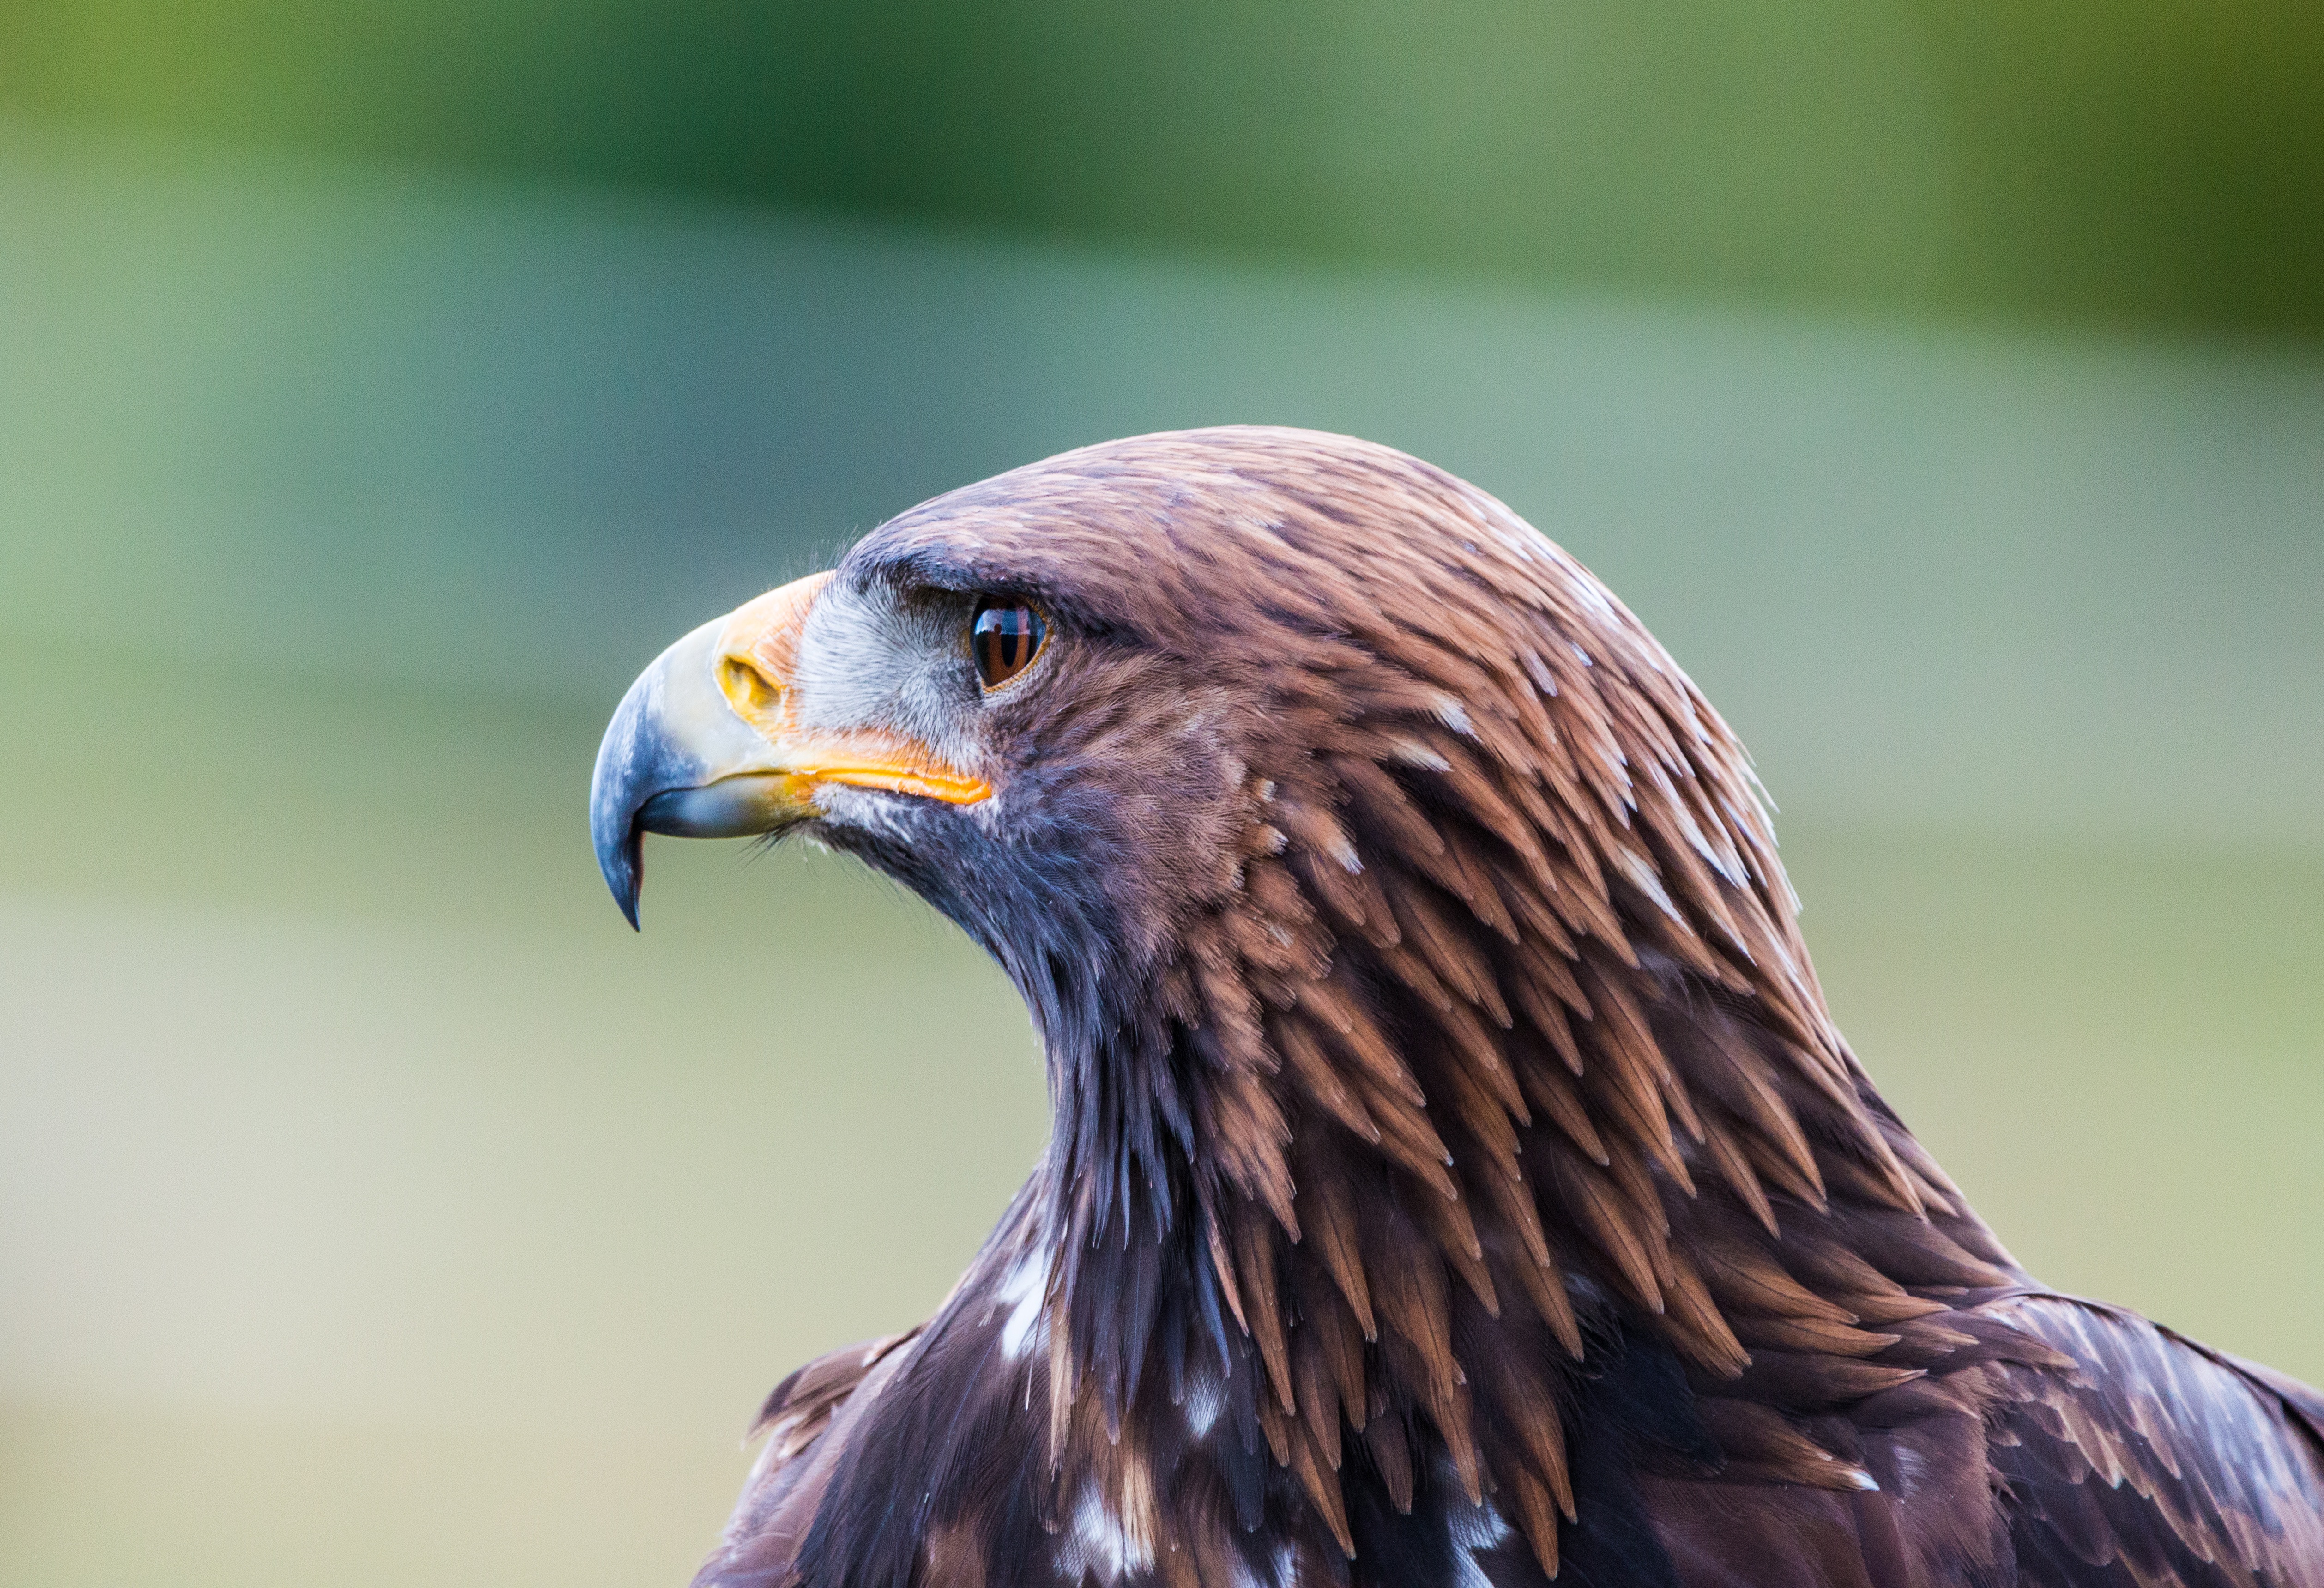
nature, bird, wing, fly, wildlife, beak, eagle, hawk, close, feather, fauna, raptor, swing, plumage, bird of prey, bald eagle, close up, birds, vertebrate, bill, wild bird, falcon, buzzard, adler, golden eagle, accipitriformes